All Fall Down (Herlihy novel)

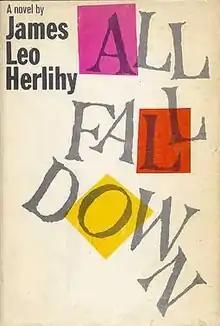
First US edition cover

All Fall Down is a 1960 novel by James Leo Herlihy, which was adapted into a 1962 film of the same name directed by John Frankenheimer. It received "widespread critical acclaim".